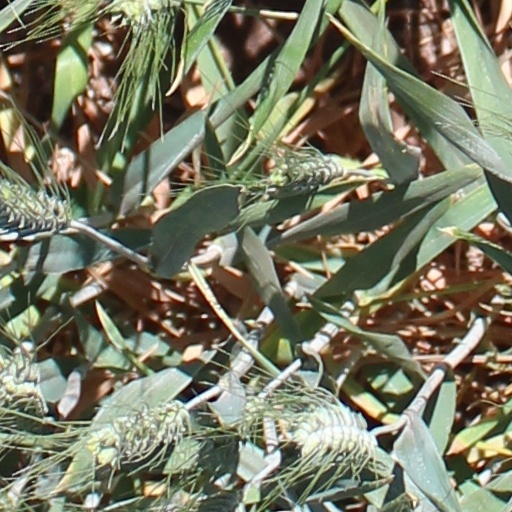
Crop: wheat